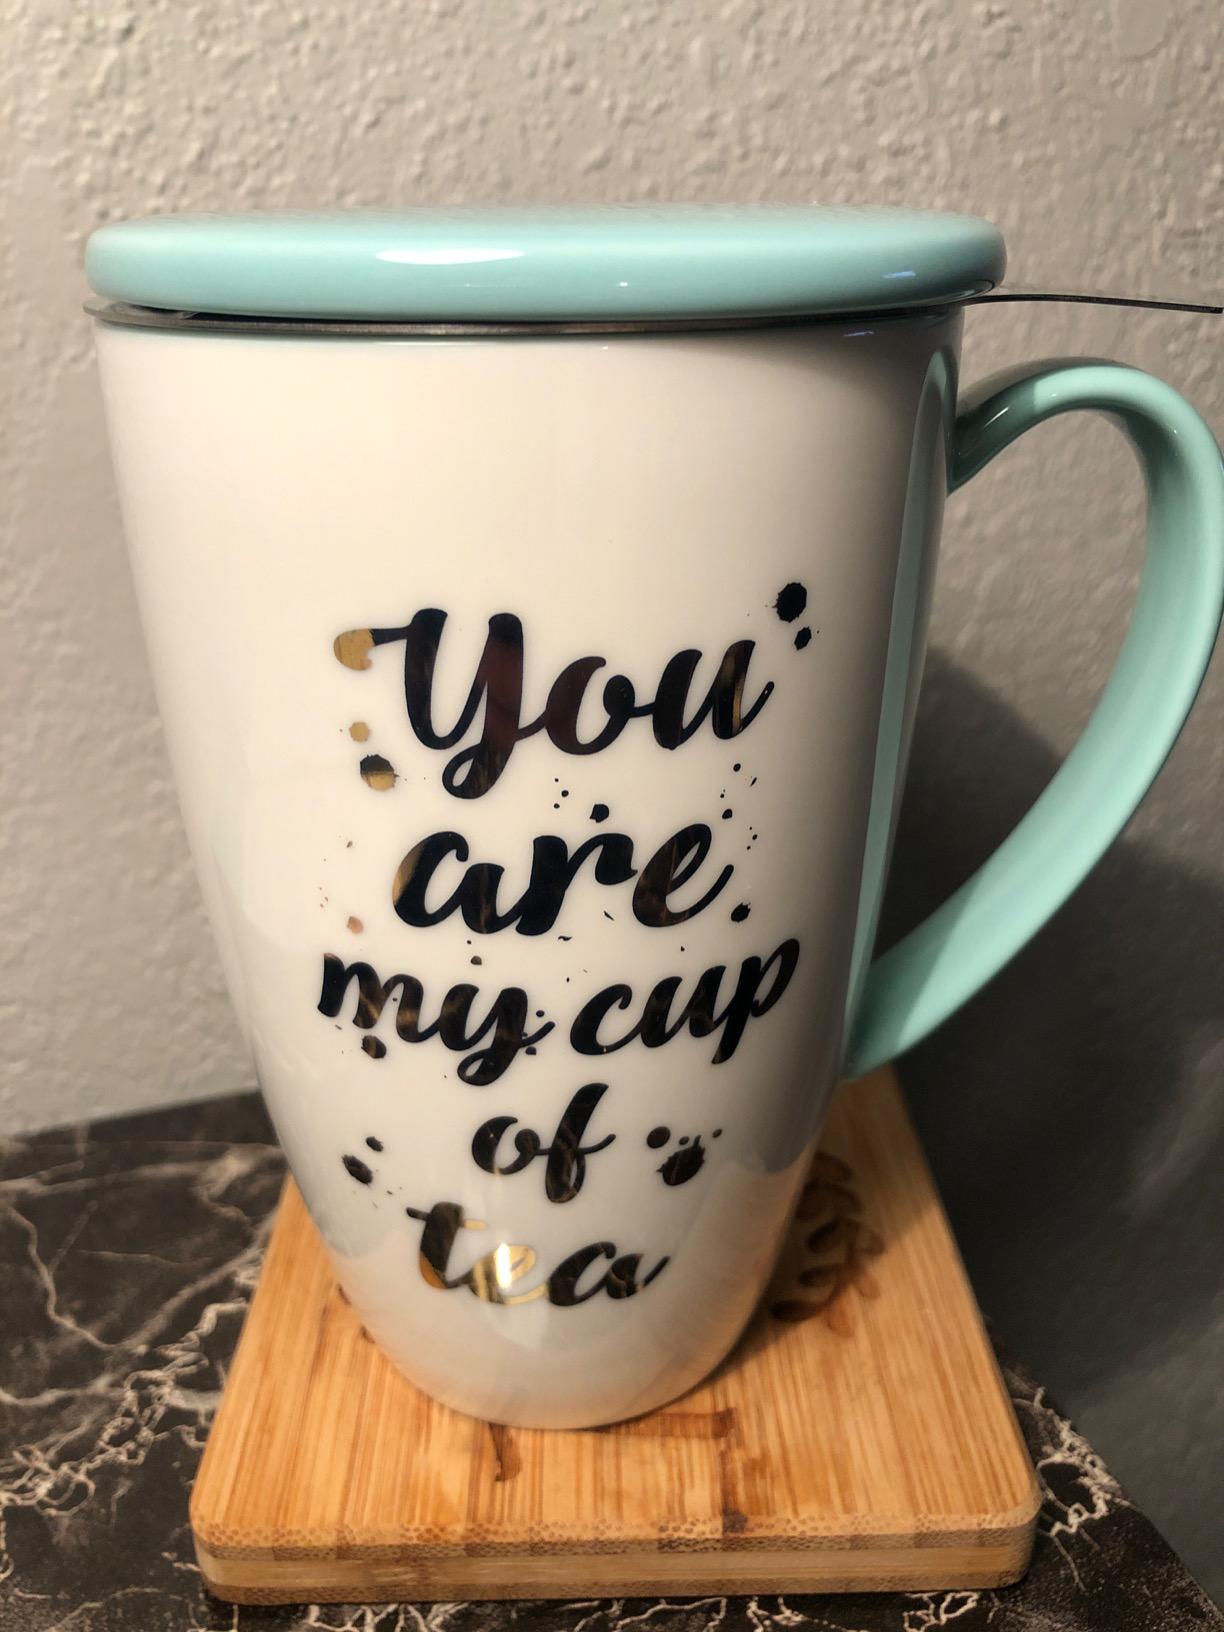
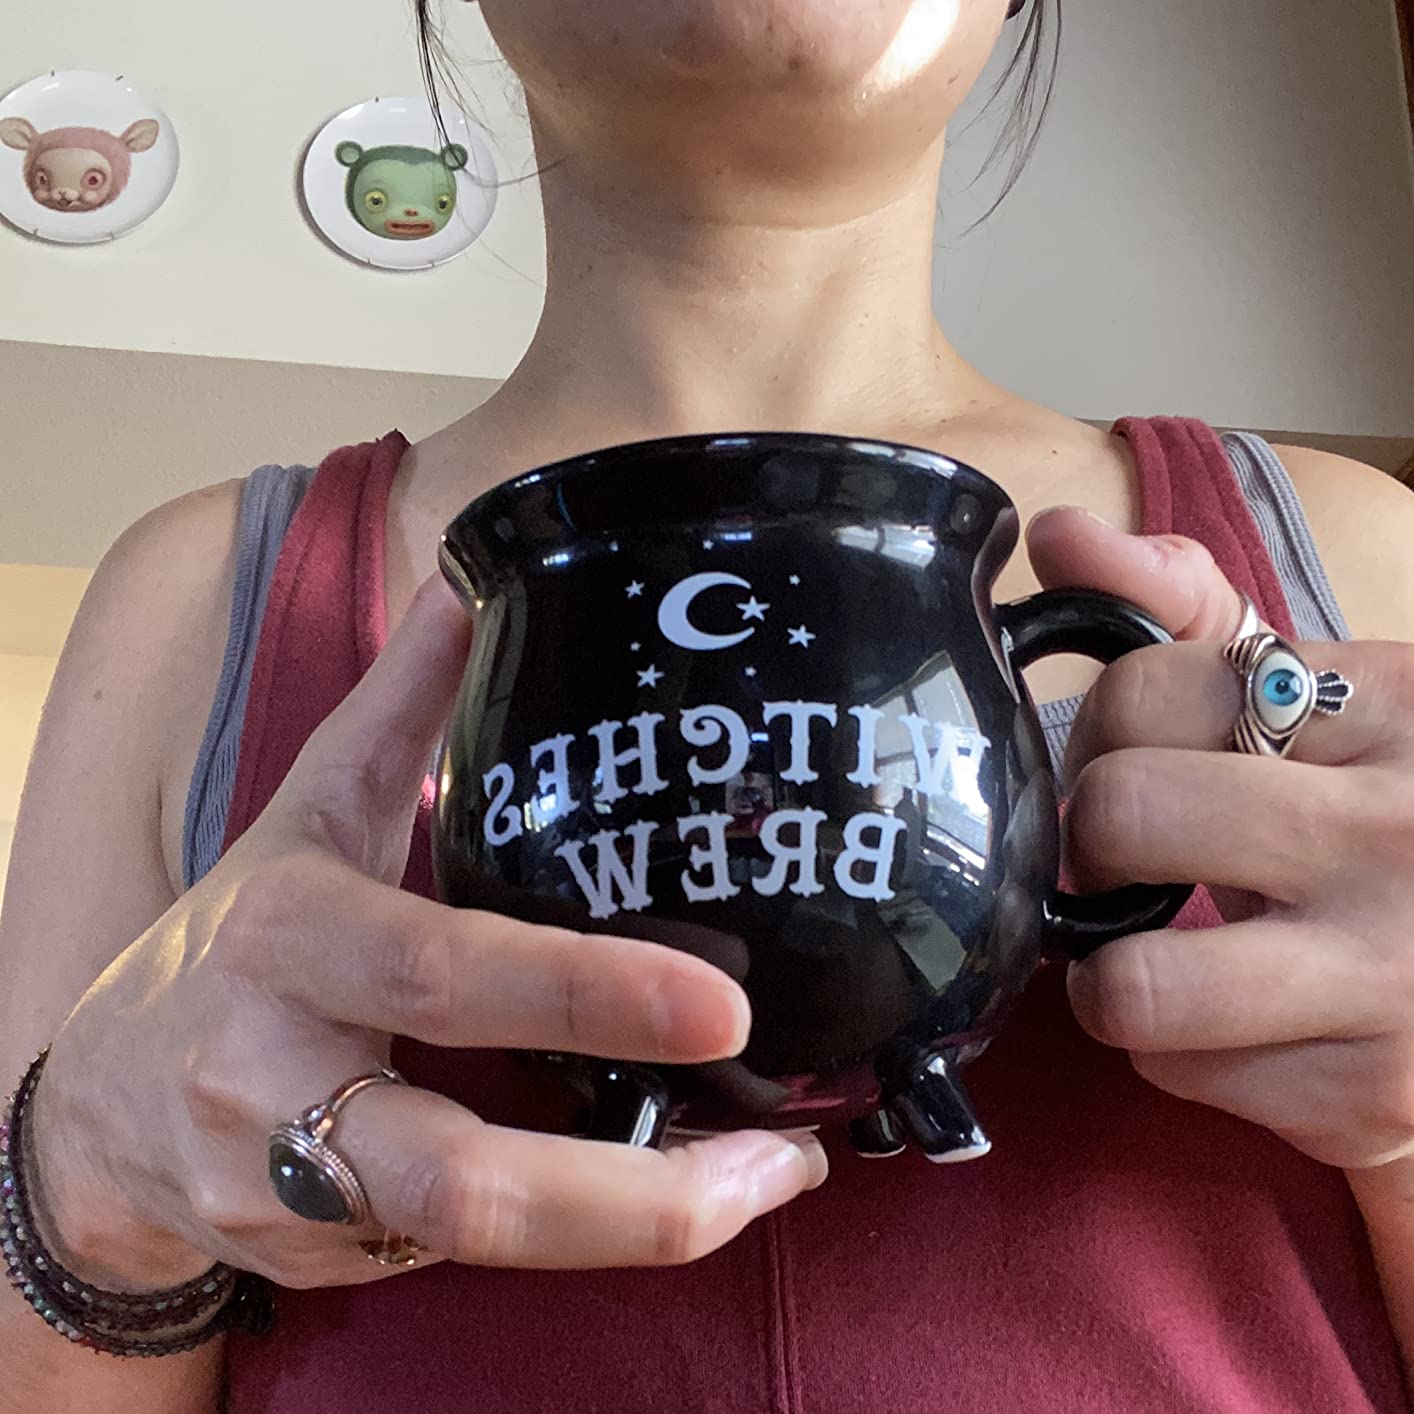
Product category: items_mug
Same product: no